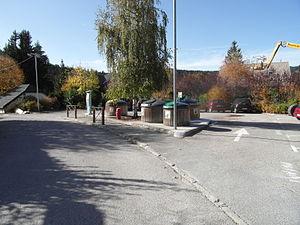
Villard-de-Lans square and parking
Villard-de-Lans [vilaʁ.də.lɑ̃] est une commune française située, géographiquement dans le massif du Vercors, administrativement dans le département de l'Isère, en région Auvergne-Rhône-Alpes et, autrefois rattachée à l'ancienne province du Dauphiné.